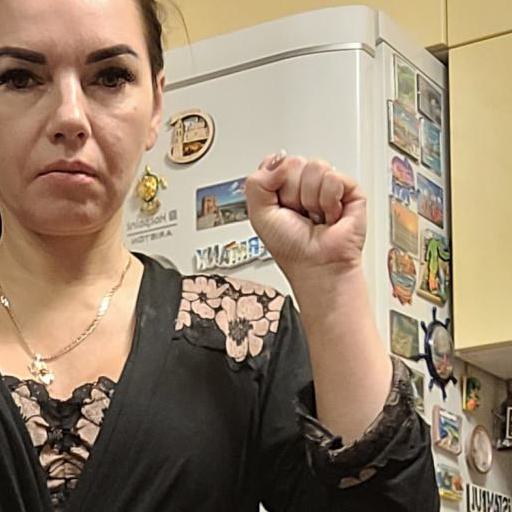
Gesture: fist